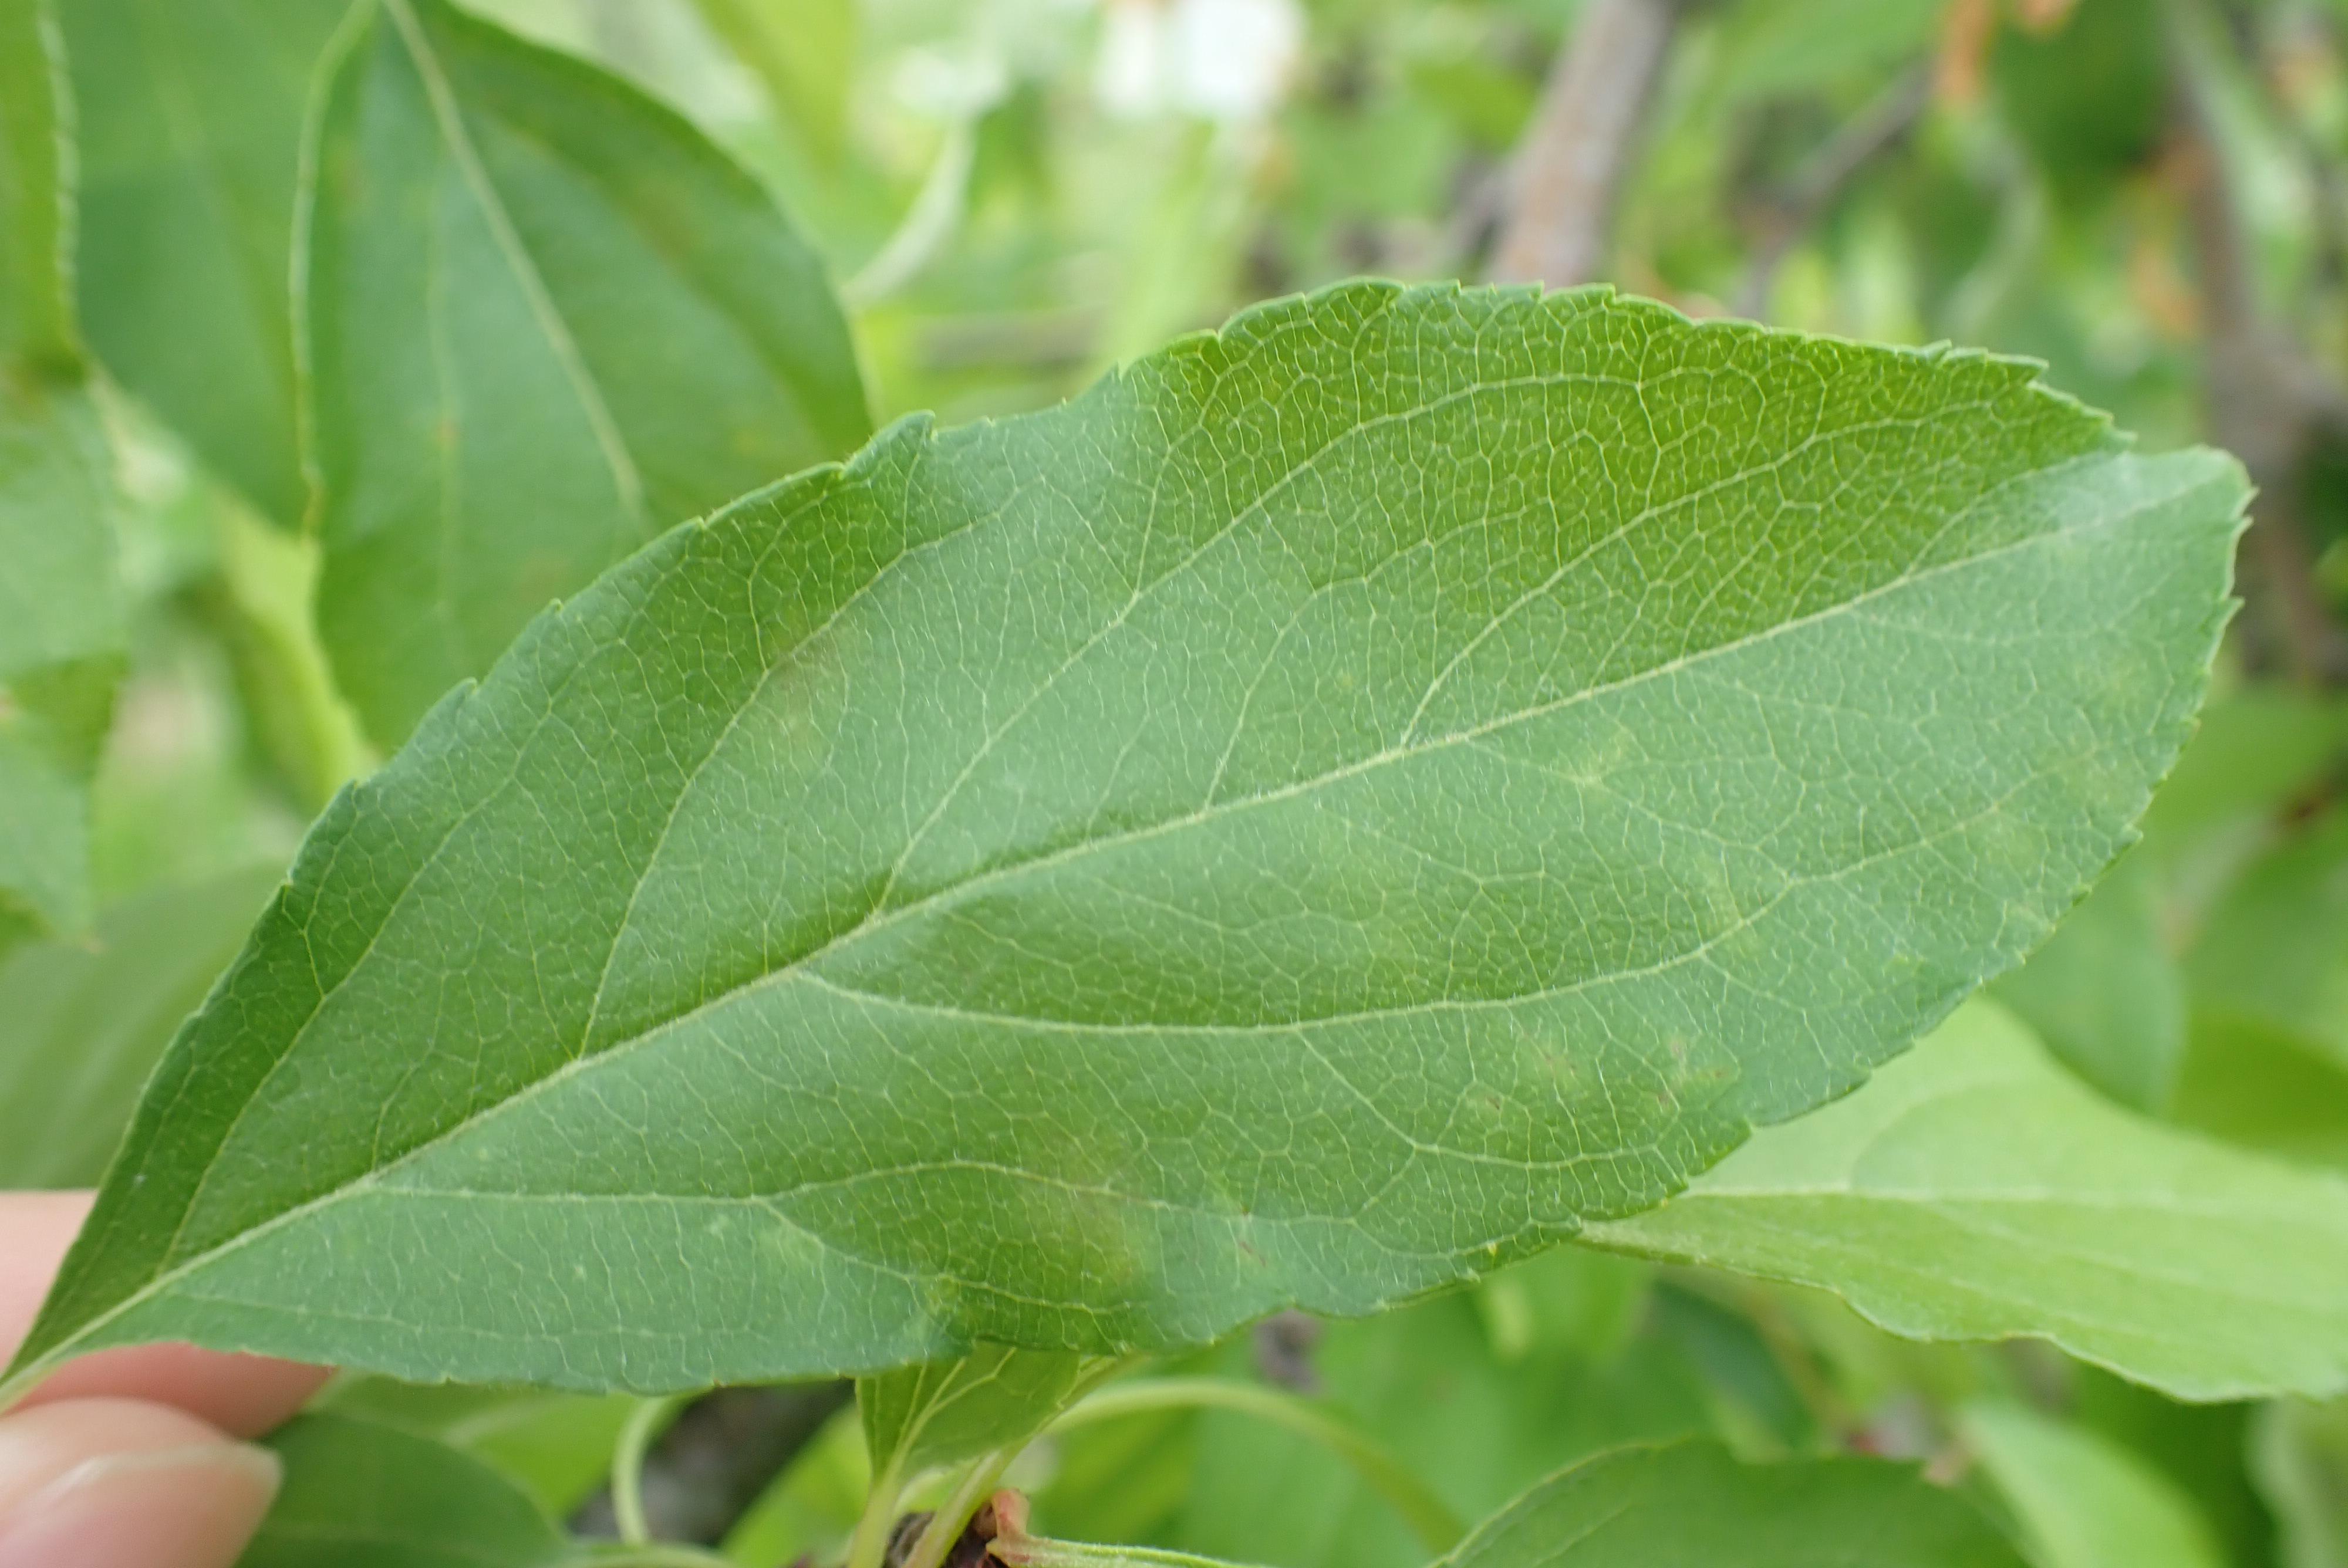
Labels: scab